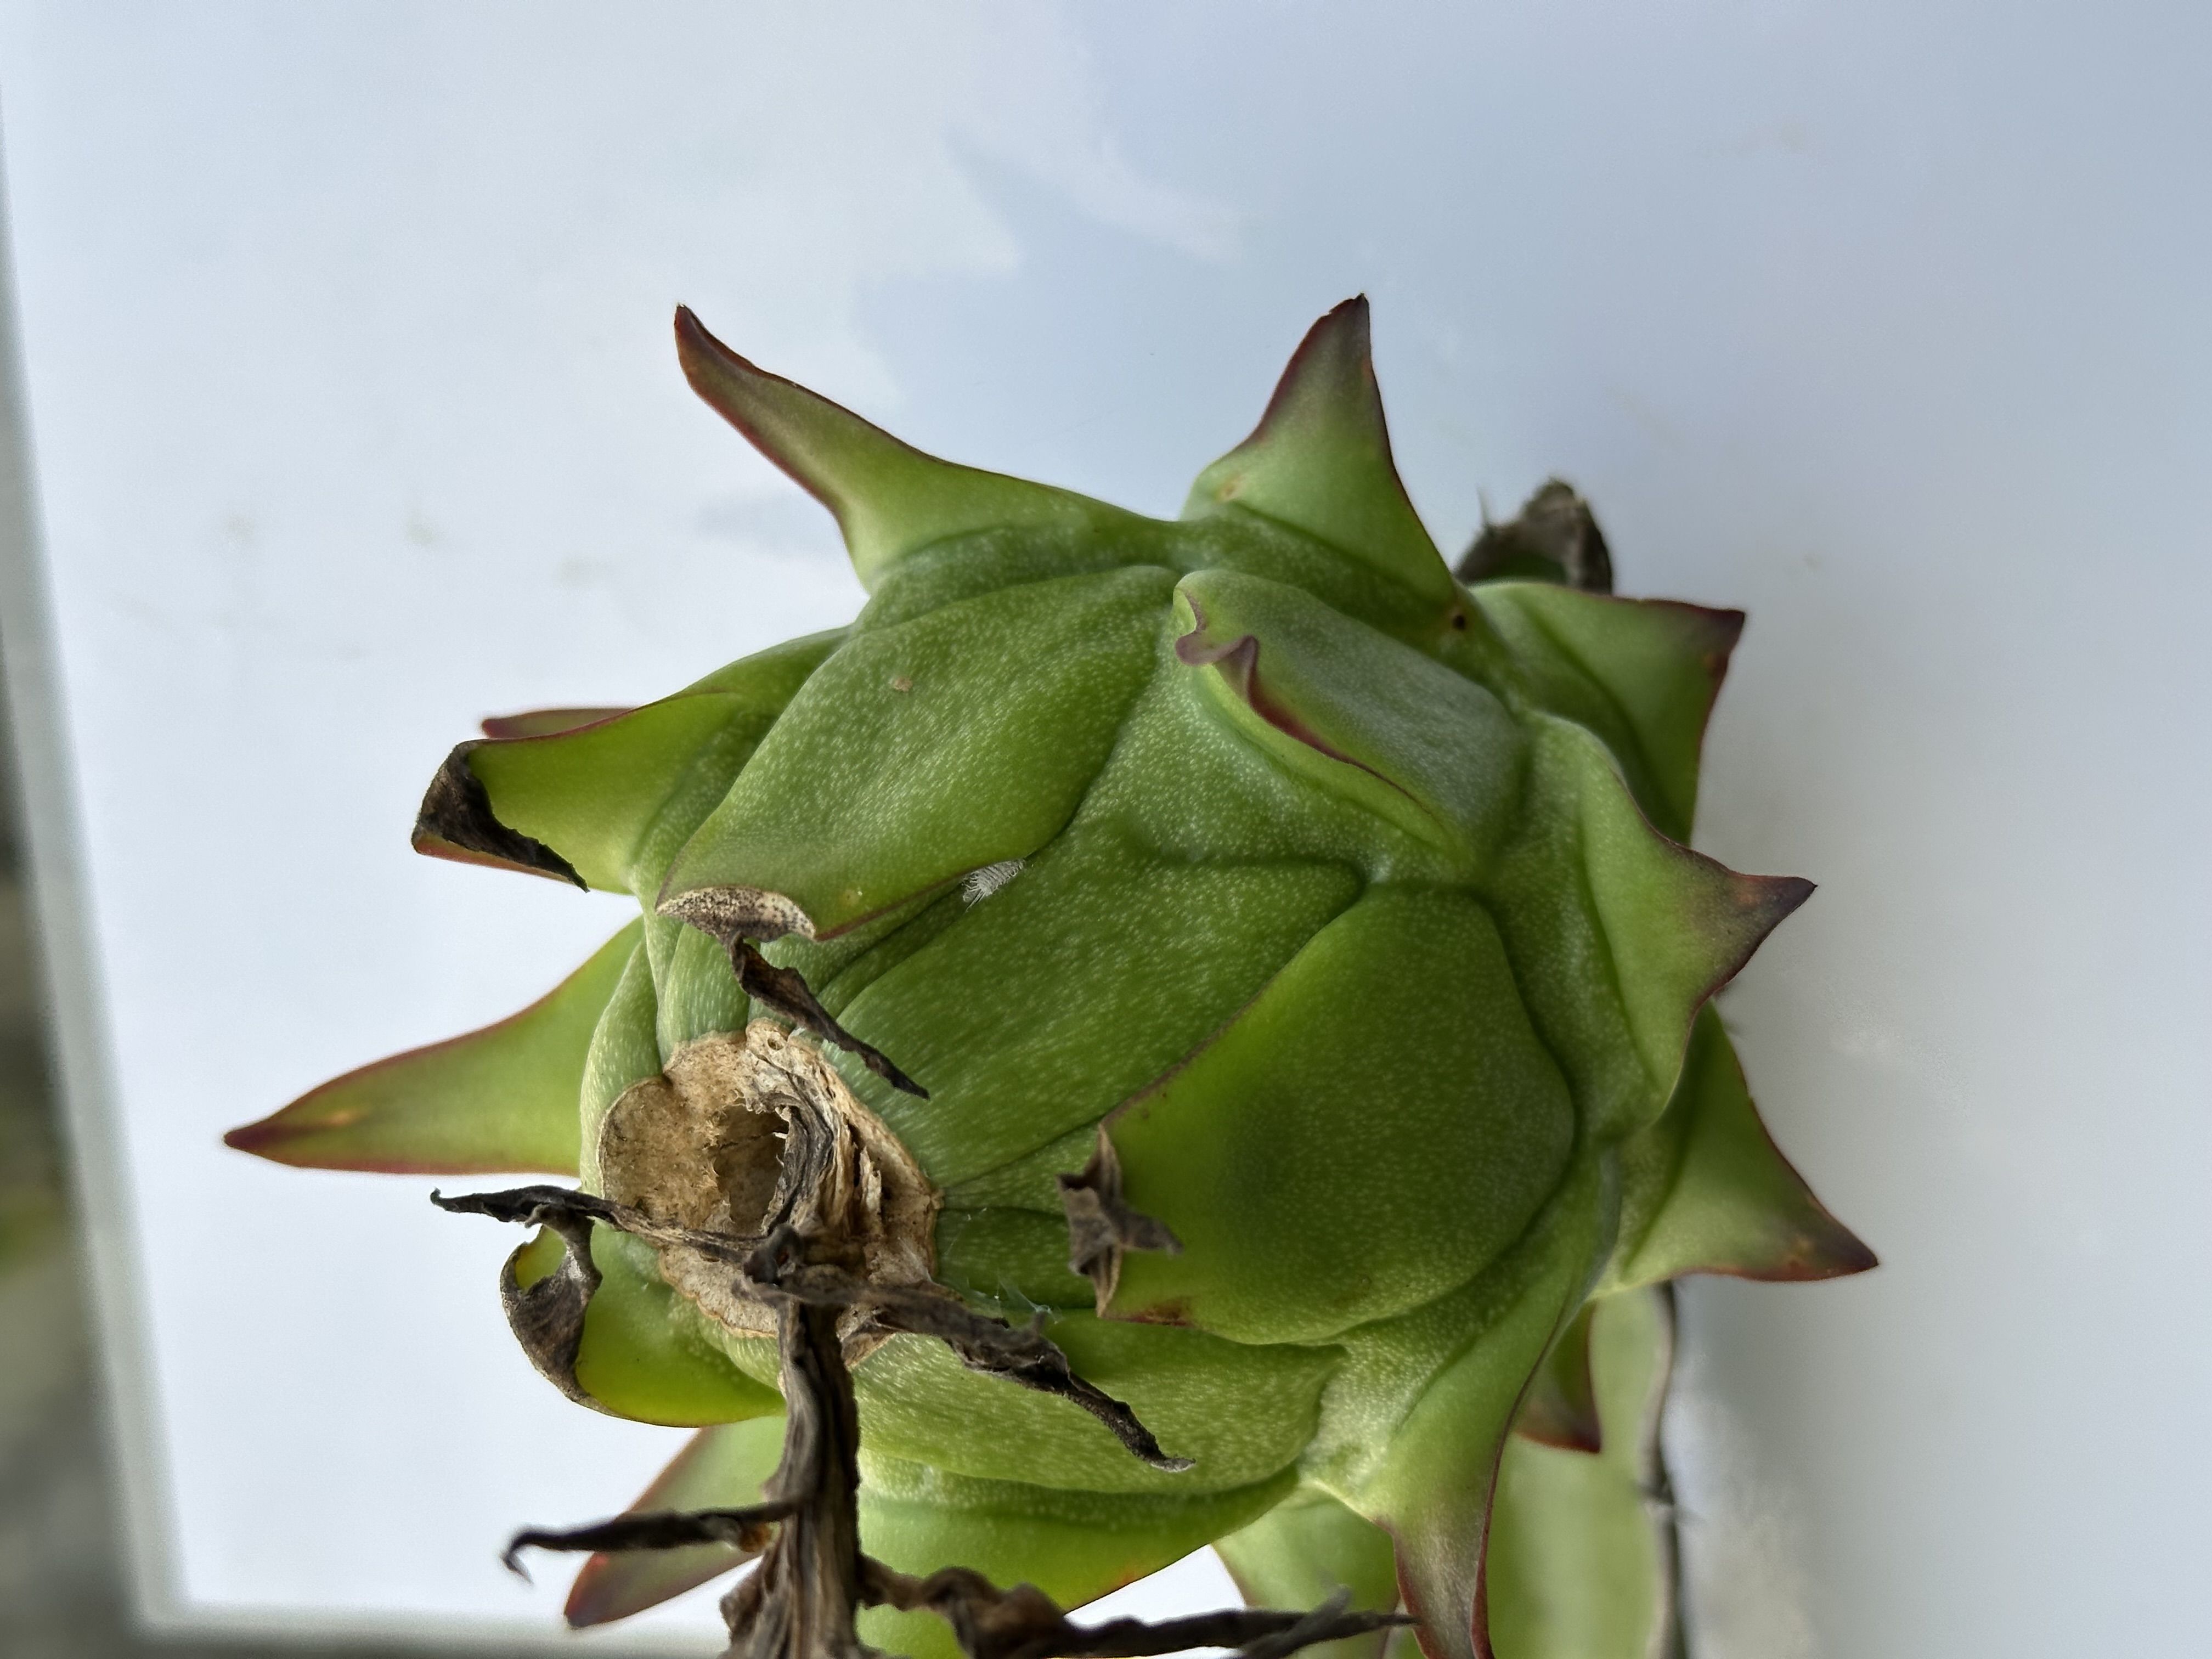
Label: Good fruit